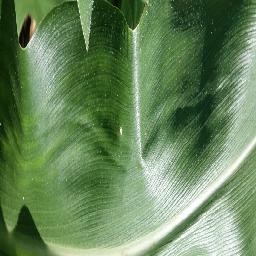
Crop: corn
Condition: (maize)_healthy